List of awards and nominations received by A-ha

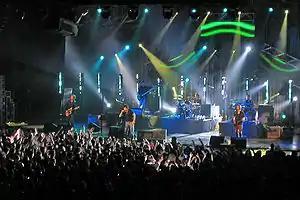
A-ha performing at a concert in Frankfurt, Germany in 2005

This is a comprehensive list of major music awards received by A-ha, a Norwegian new wave band. Formed in 1982 by Morten Harket, Magne Furuholmen, and Paul Waaktaar-Savoy, A-ha have been one of the most popular European acts in the world since the mid-1980s. The band has sold more than 100 million albums and singles worldwide, and has been nominated for one Grammy Award, more than any other Norwegian rock band.